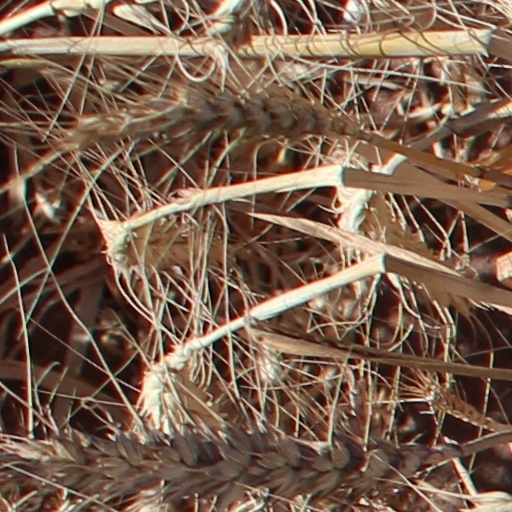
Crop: wheat